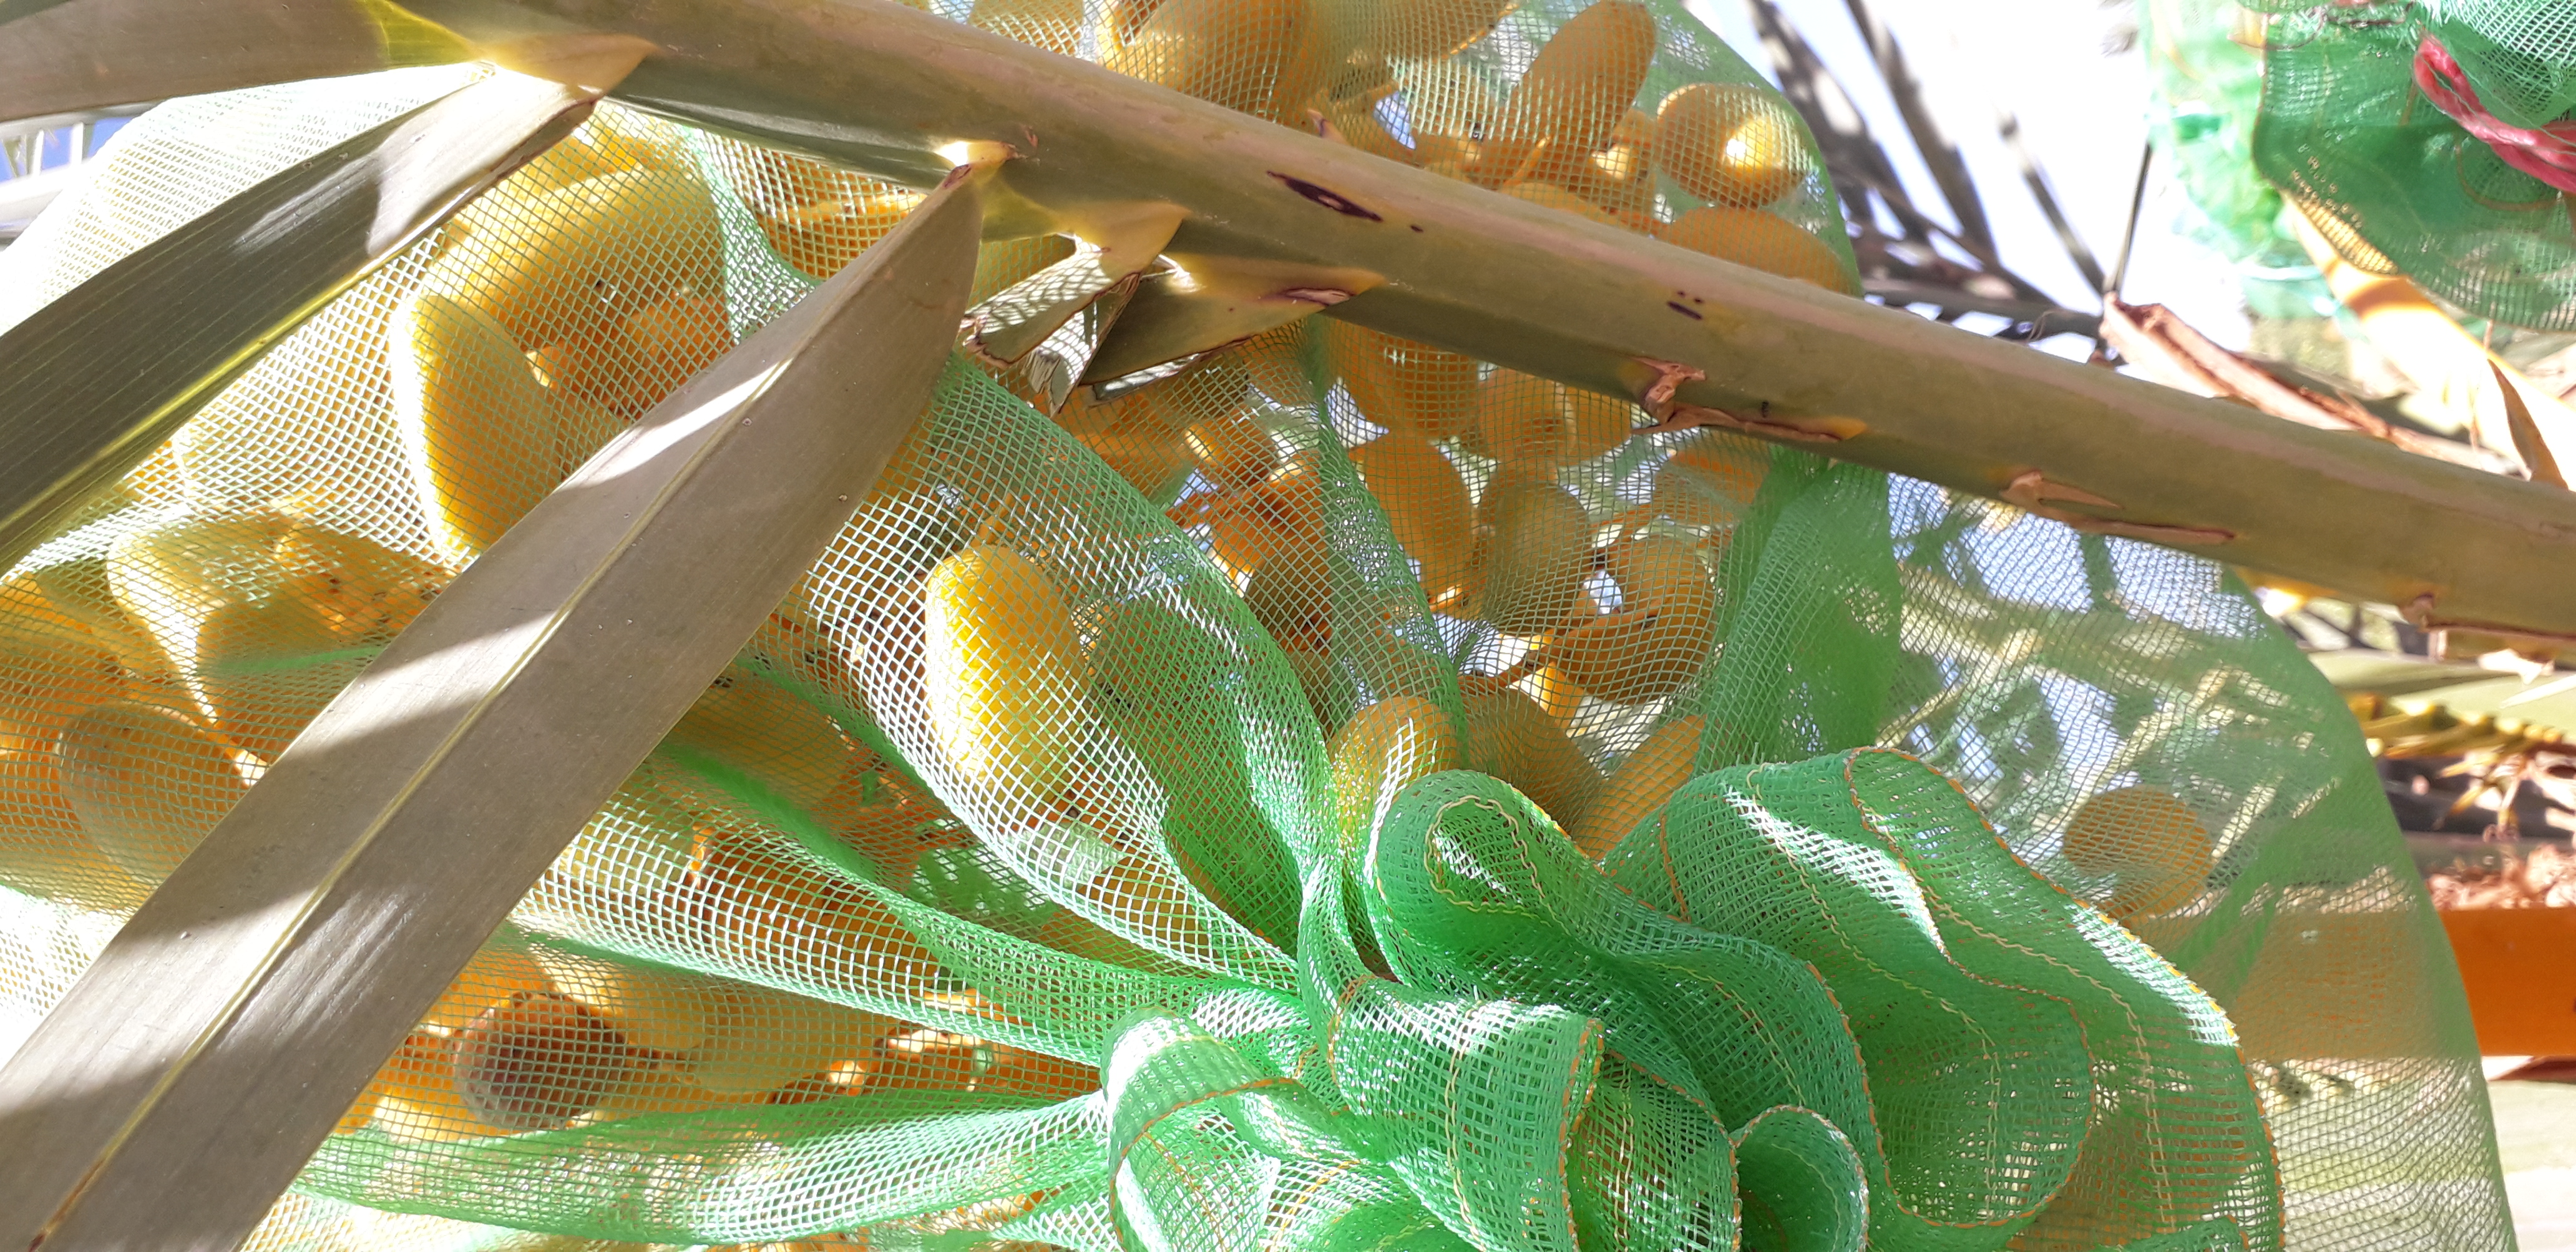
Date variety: kholt